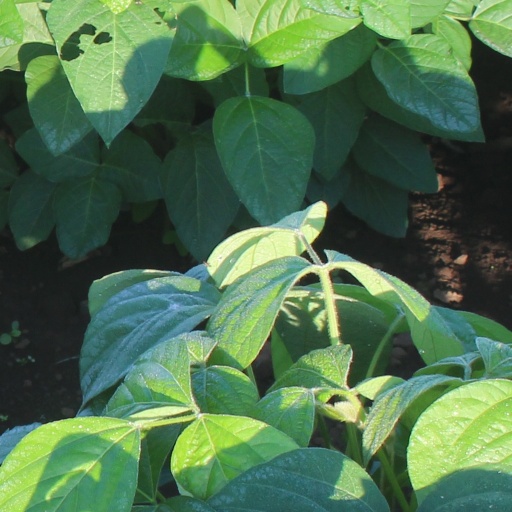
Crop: soybean